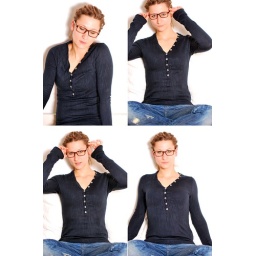
in bed with glasses